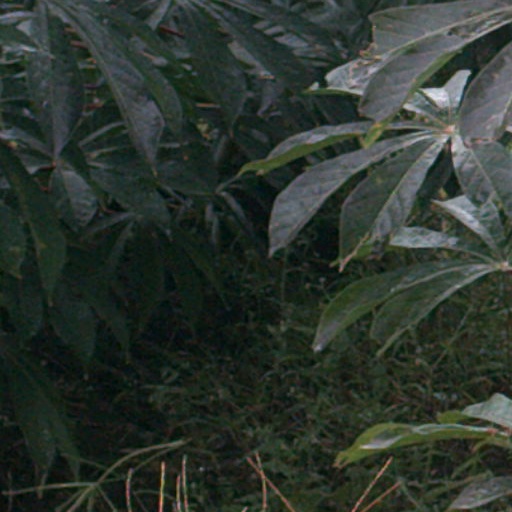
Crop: cassava